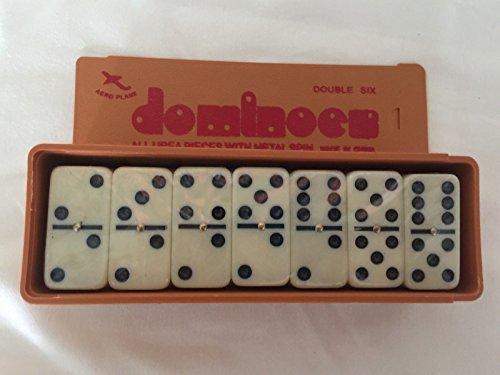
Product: Dominoes Plastic Case Ivory Classic Puerto Rico Large Doble SEIS Domino Jumbo
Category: Toys & Games | Tricycles, Scooters & Wagons | Ride-On Toys & Accessories
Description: ...
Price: $17.27
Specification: ProductDimensions:10x10x10inches|ItemWeight:10pounds|ShippingWeight:10pounds(Viewshippingratesandpolicies)|ASIN:B01LDZ6OJG|Manufacturerrecommendedage:5-5years